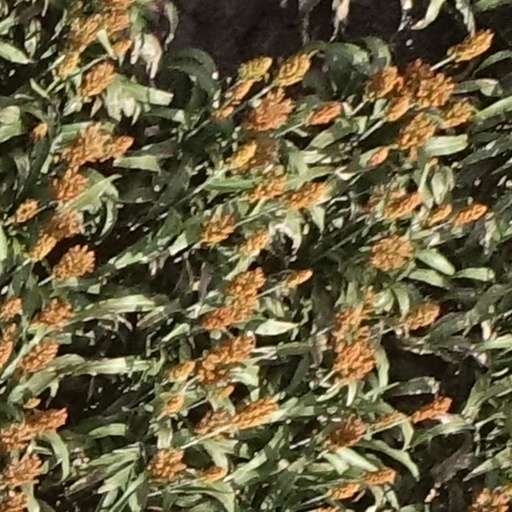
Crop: sorghum